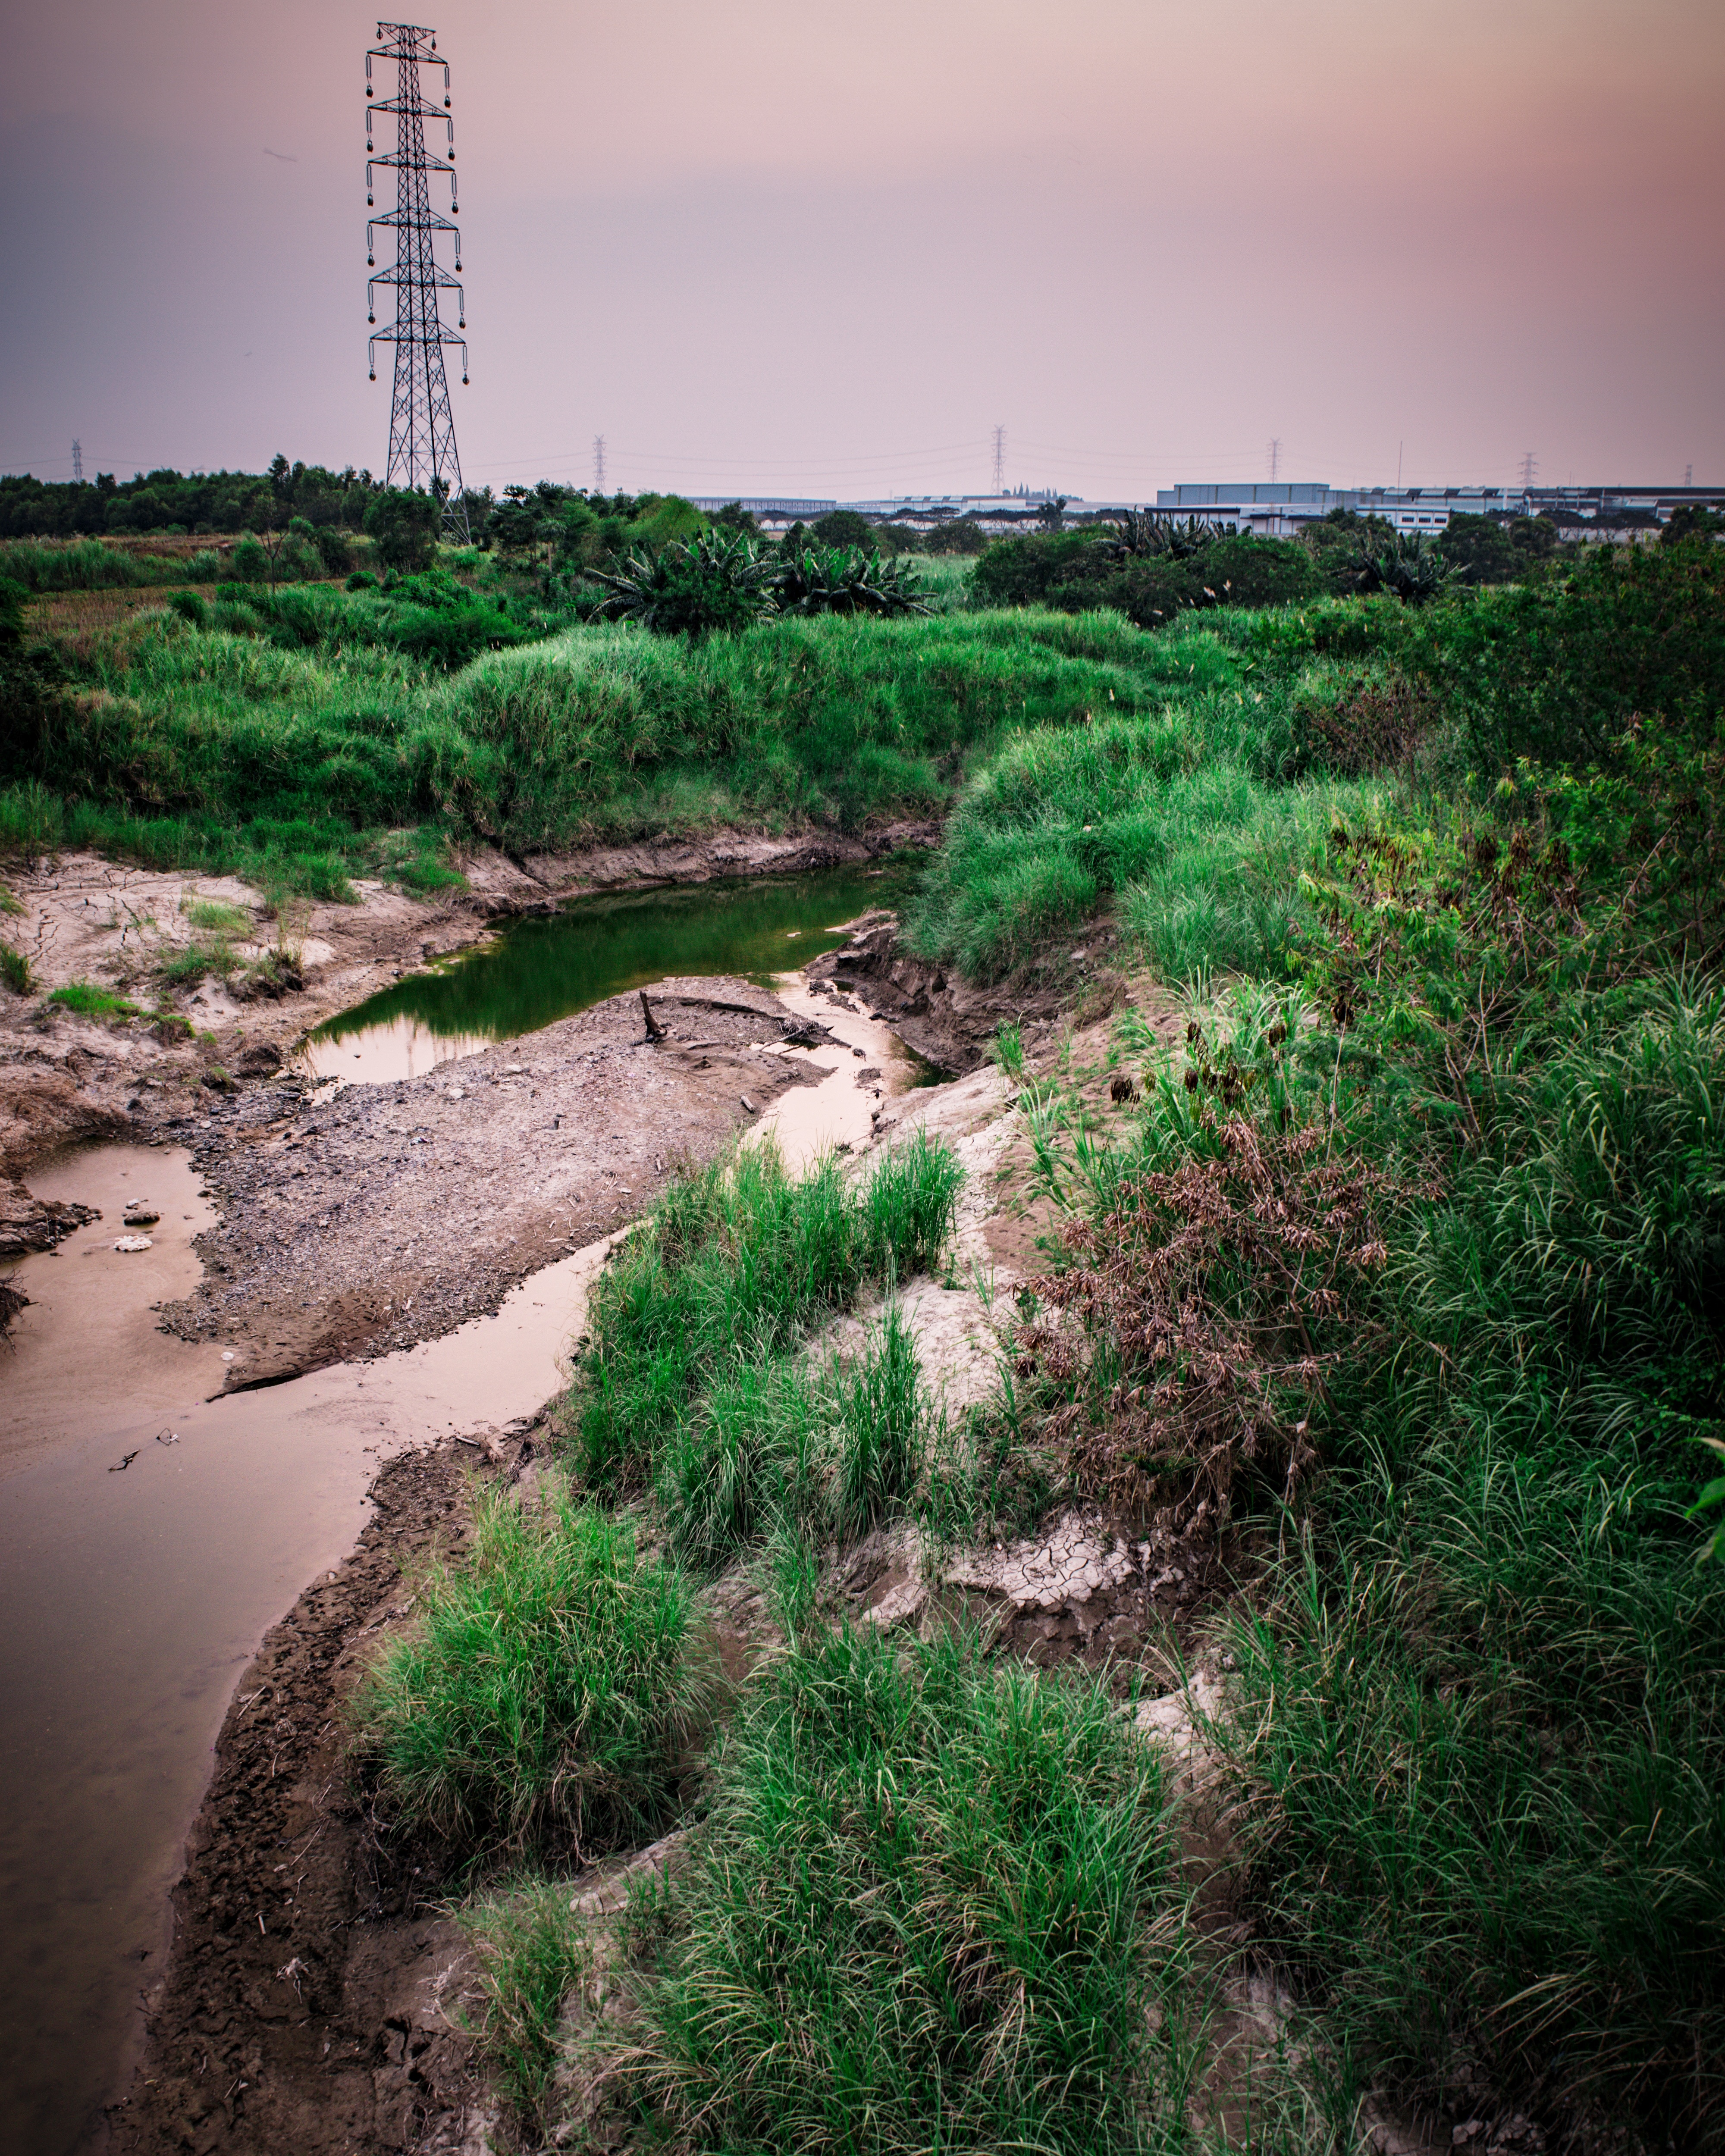
natural, water, natural landscape, nature, vegetation, green, water resources, sky, waterway, natural environment, grass, watercourse, tree, river, geological phenomenon, soil, grass family, landscape, rural area, ditch, bank, stream, cloud, plant, rock, reflection, grassland, channel, shrub, plain, wetland